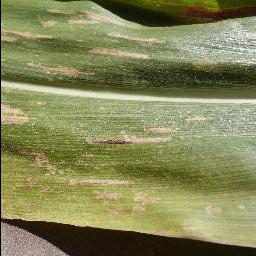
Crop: corn
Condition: (maize)_cercospora_spot_gray_spot